1925 Pittsburgh Panthers football team

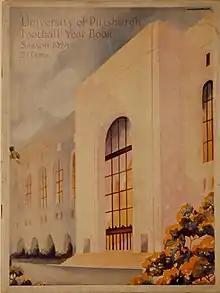
Program for September 26, 1925 Pitt vs. Washington & Lee game

The Pitt Panthers welcomed the Washington & Lee Generals to inaugurate their new stadium. This was the only time the schools met on the gridiron. James DeHart, a 4-sport letter winner at Pitt and teammate of Coach Sutherland, was in his fourth year at the helm of the Generals. His 3-year record was a respectable 17–8–3. The Generals were without their starting end, captain James K. Thomas, their starting tackle, Tex Tilson, and backfield ace, Palmer, due to injuries.